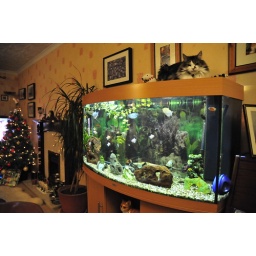
Best seat in the house